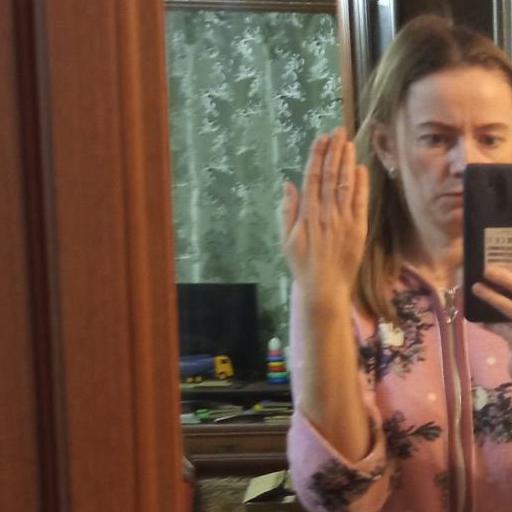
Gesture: stop_inverted